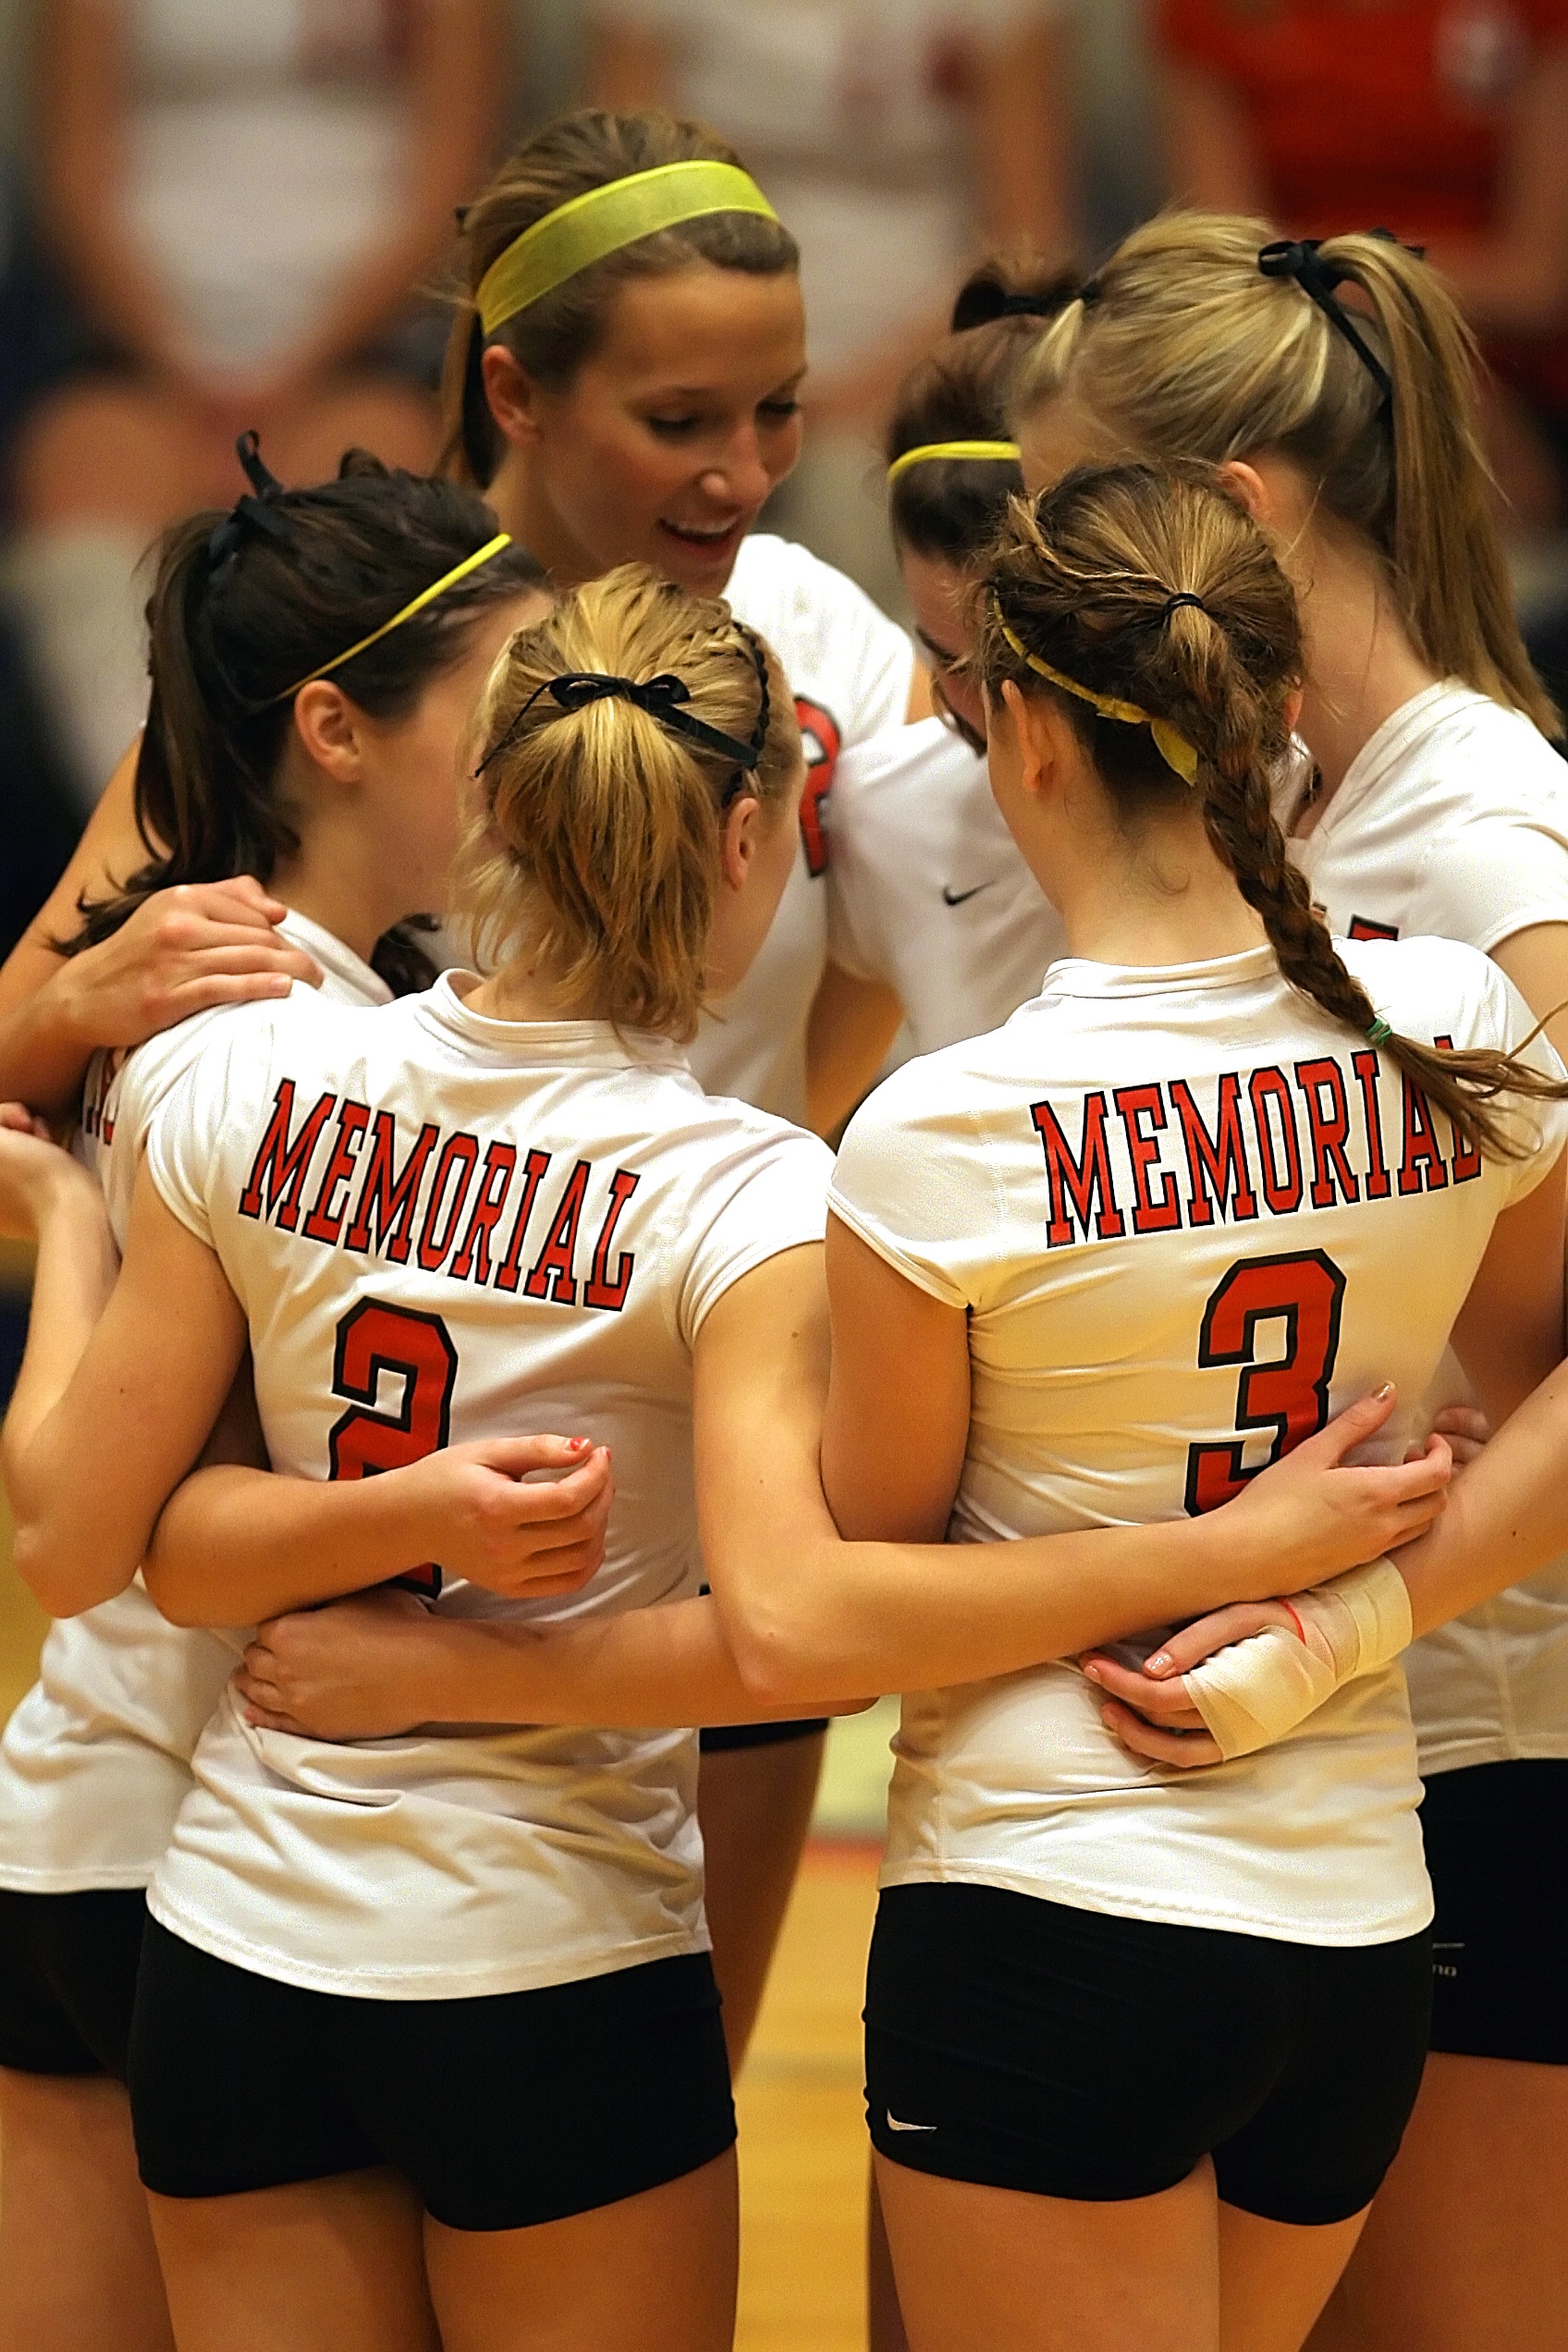
game, cheering, together, smile, player, teenager, girls, fun, friends, happy, sports, championship, teens, volleyball, ball game, cheerleading, volleyball player, team sport, volleyball team, competition event, ball over a net games